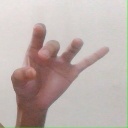
अक्षर: ओ